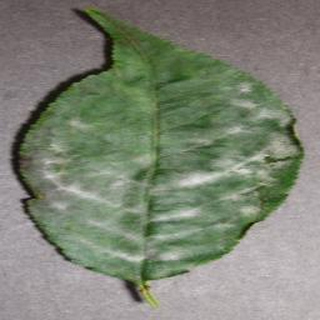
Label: cherry_powdery_mildew